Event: Nepal Earthquake
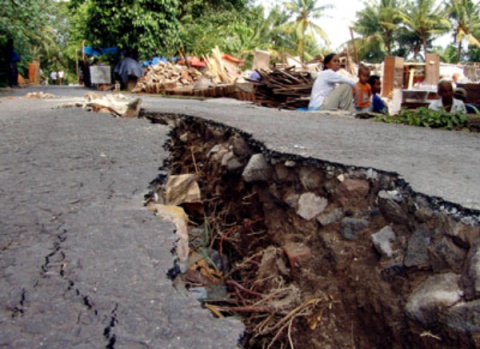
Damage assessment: damage